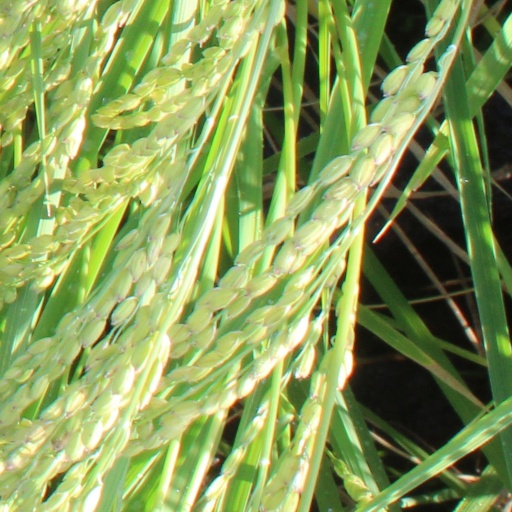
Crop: rice